Wakami Fujita

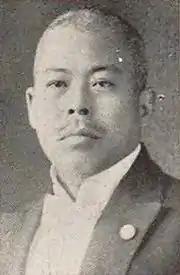
藤田若水

He survived the atomic attack on Hiroshima on August 6, 1945, and continued working for the Hiroshima municipality until 1947, when the US authorities purged him from his duties. In January 1946, he was appointed as chairman of the special Restoration Bureau established by the mayor Shichirō Kihara. After losing the right to work, he supported the policies of mayor Shinzo Hamai in reconstruction.